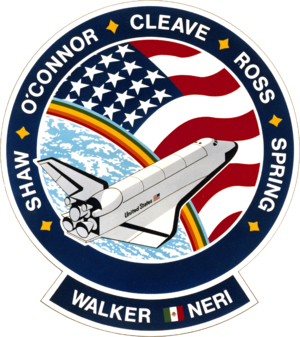
STS-61-B est la 2ᵉ mission de la navette spatiale Atlantis.
Bryan Daniel O'connor est un astronaute américain né le 6 septembre 1946.
Brewster Hopkinson Shaw Jr. est un astronaute américain né le 16 mai 1945.